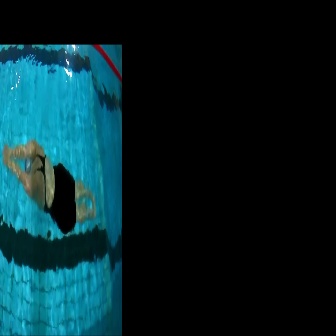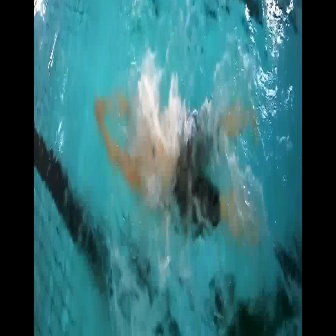
  Please identify the target specified by the bounding box [2,140,95,233] in the first image and locate it in the second image. Return the coordinates in [x_min,y_min,x_max,y_max] format.
Answer: [94,75,259,240]